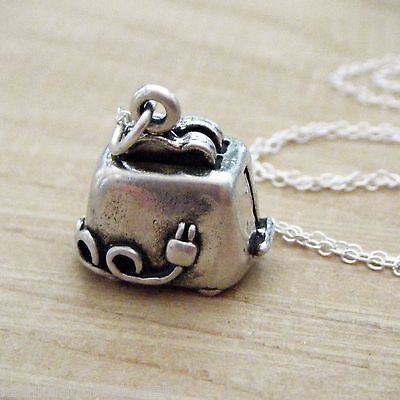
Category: toaster